Jesus Church (Berlin-Kaulsdorf)

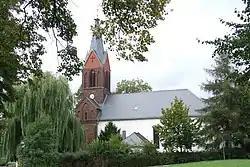
Seen from south – with the spire reconstructed in 1999 after war destruction in 1945

Jesus Church (Kaulsdorf) (colloquially also "Dorfkirche", "village church") is the church of the Evangelical "Berlin-Kaulsdorf Congregation", a member of today's Protestant umbrella organisation Evangelical Church of Berlin-Brandenburg-Silesian Upper Lusatia (under this name since 2004). The church building is located in Berlin, borough Marzahn-Hellersdorf, in the locality of Kaulsdorf. The church was named after Jesus of Nazareth. The congregation's parish comprises the area of the historical village of Kaulsdorf, which had been incorporated into Berlin by the Prussian Greater Berlin Act in 1920.